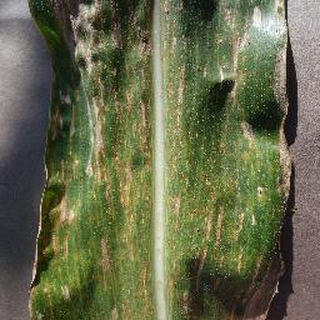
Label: corn_cercospora_leaf_spot